The Final Season

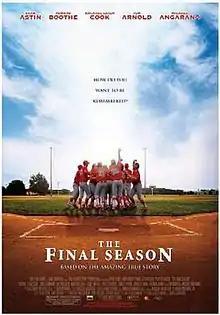
Theatrical release poster

The Final Season is a 2007 baseball film starring Sean Astin, Rachael Leigh Cook, Tom Arnold, Powers Boothe, Larry Miller, Brett Claywell, Michael Angarano, and Marshall Bell and directed by David Mickey Evans. The film wrapped production in 2006 in Shellsburg, Iowa, and Cedar Rapids, Iowa, and was released in the United States and Canada on October 12, 2007, by Yari Film Group.